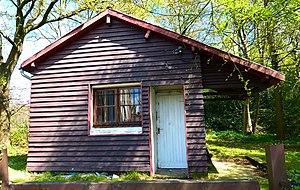
PA18 à Hauset
Les Postes d'alerte de la frontière est de la Belgique sont une série d'édifices légers de surveillance et d'alerte disposés tout le long de la frontière est de la Belgique afin de prévenir de l'invasion du pays par l'Allemagne nazie, prévue et redoutée. Ils étaient généralement occupés par un gradé et 4 hommes.